1955 in the Vietnam War

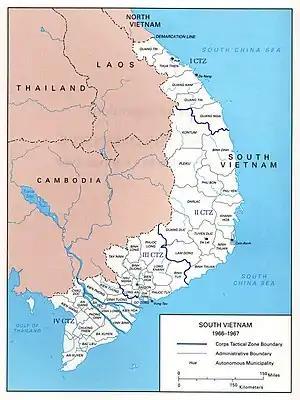
A map of South Vietnam showing provincial boundaries and names and military zones (I, II, III, and IV Corps).

In communist North Vietnam, Ho Chi Minh initiated a land reform program that was accomplished with many executions and imprisonments of "landlords." Ho was unable to get the support of China and the Soviet Union to press for preliminary talks that would lead to the 1956 elections called for in the Geneva Accord.